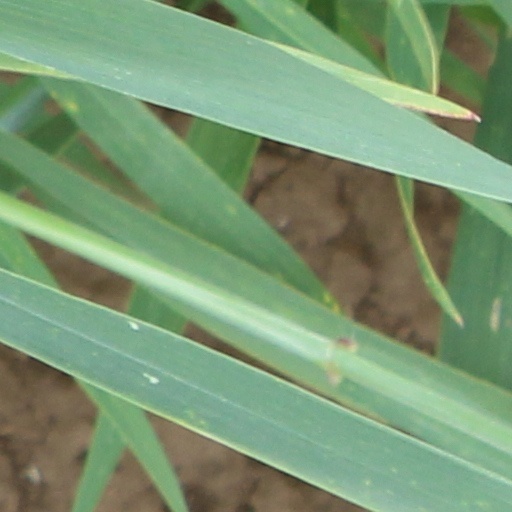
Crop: wheat